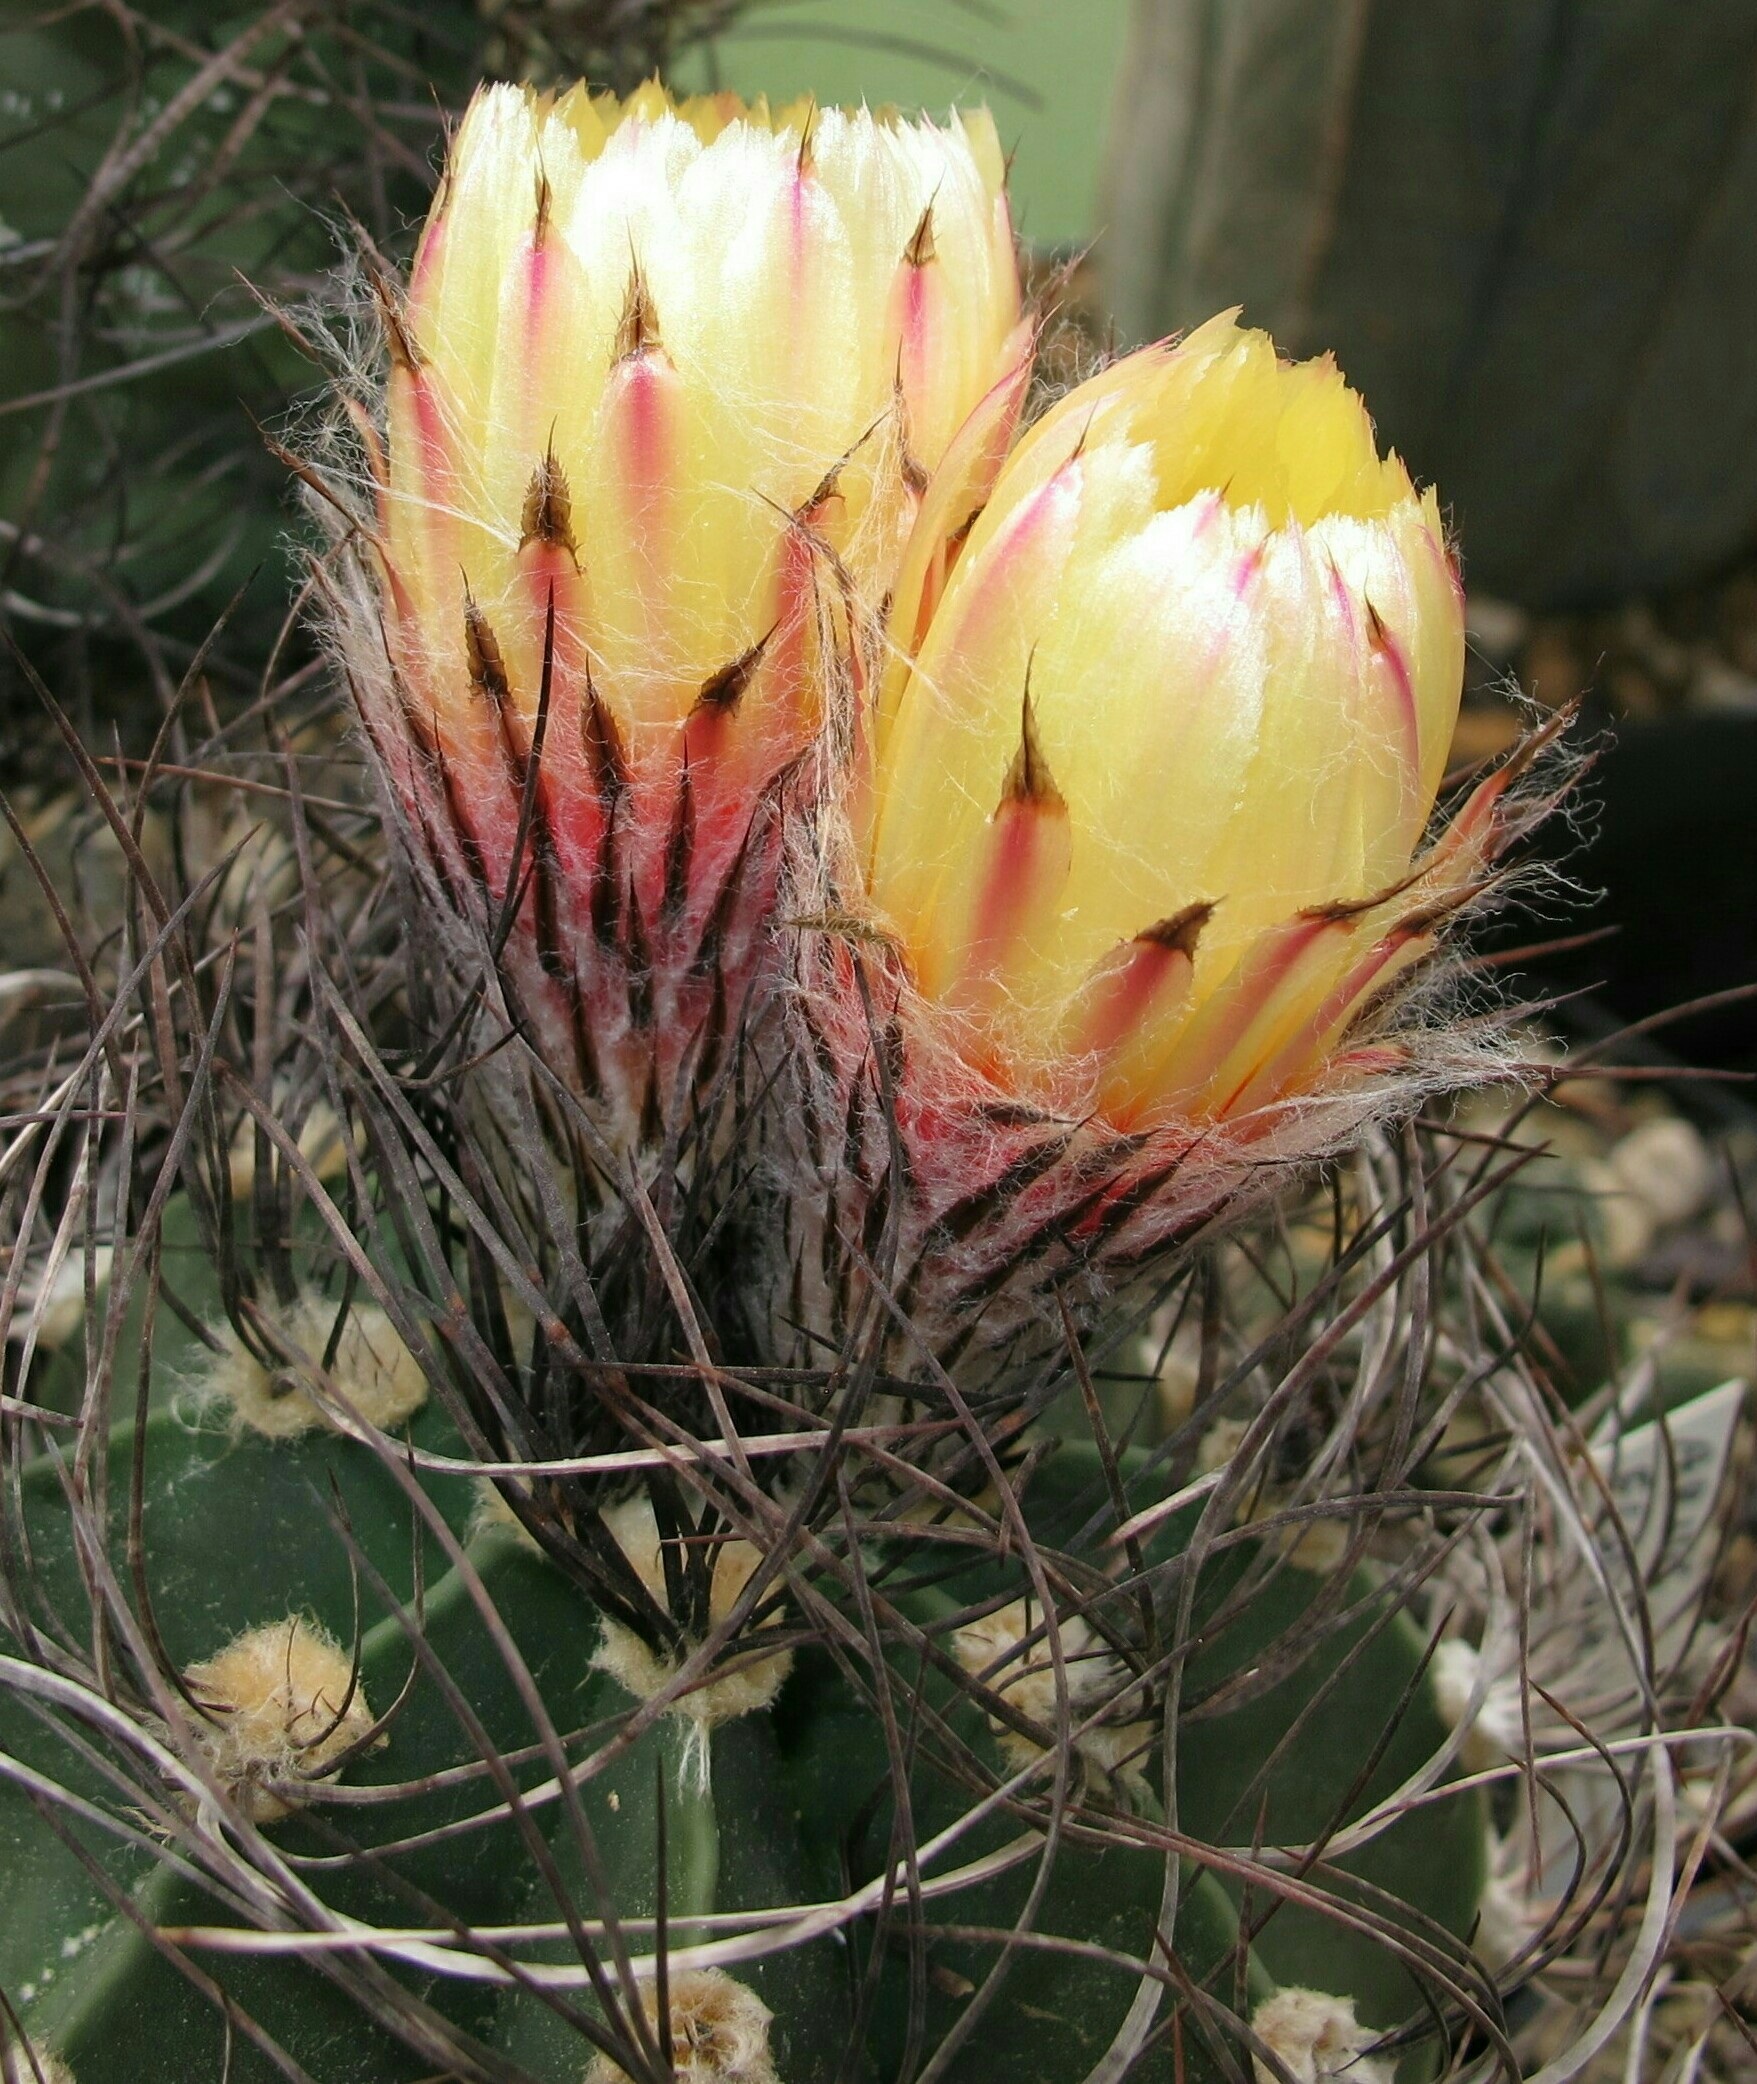
cactus, plant, flower, botany, cacti, flora, wildflower, astrophytum, macro photography, flowering plant, prickly pear, senile, plant stem, land plant, thorns spines and prickles, hedgehog cactus, barbary fig, eastern prickly pear